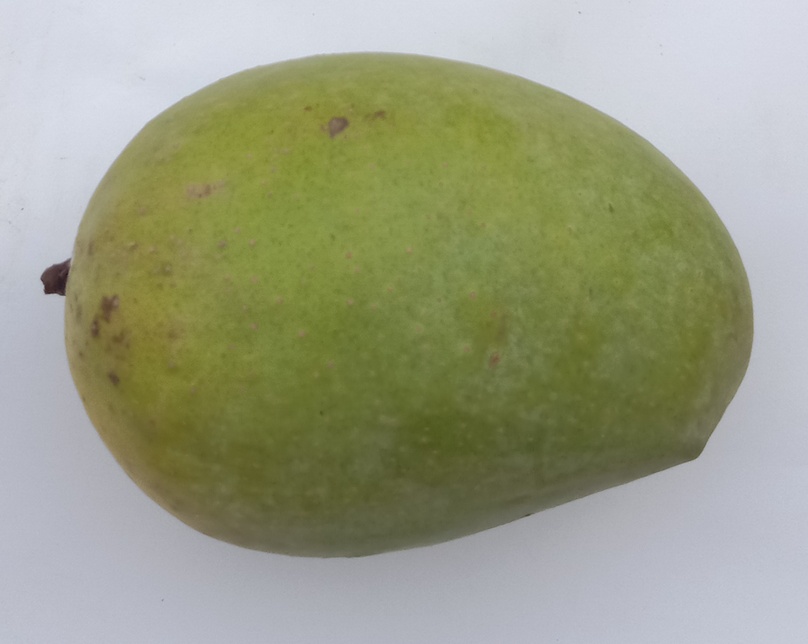
Mango variety: Langra